Debate over the atomic bombings of Hiroshima and Nagasaki

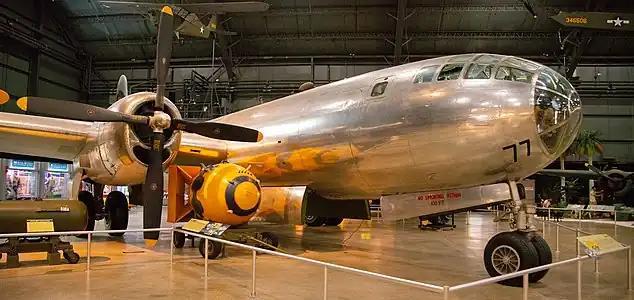
The "Bockscar" B-29 that was used to deliver the "Fat Man" bomb to Nagasaki and a post war Mk III nuclear weapon painted to resemble the Fat Man

Supporters of the bombings have argued the Japanese government had promulgated a National Mobilization Law and waged total war, ordering many civilians (including women, children, and old people) to work in factories and other infrastructure attached to the war effort and to fight against any invading force. Unlike the United States and Nazi Germany, over 90% of the Japanese war production was done in unmarked workshops and cottage industries which were widely dispersed within residential areas in cities and thus making them more extensively difficult to find and attack. In addition, the dropping of high explosives with precision bombing was unable to penetrate Japan's dispersed industry, making it entirely impossible to destroy them without causing widespread damage to surrounding areas. General Curtis LeMay stated why he ordered the systematic carpet bombing of Japanese cities: